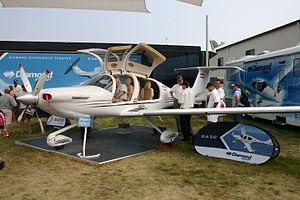
Une porte papillon est un type d'ouverture de portière de véhicule au design bionique inspiré d'aile en mouette ou de papillon, variante des porte à ouverture en élytre.